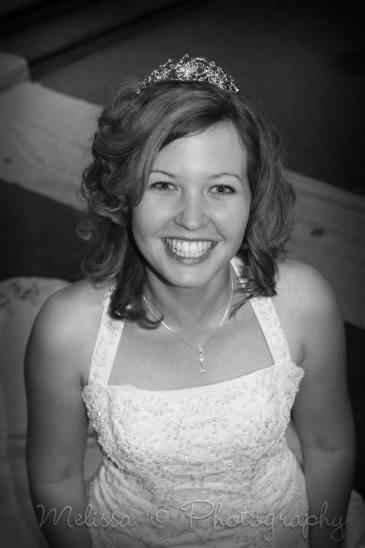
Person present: Yes